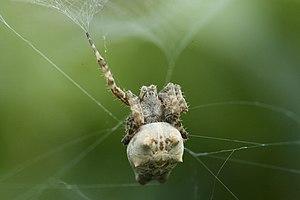
Femelle adulte, Sète (Hérault, Occitanie), 04 août 2019
Cyrtophora citricola, l'Épeire de l'Opuntia, est une espèce d'araignées aranéomorphes de la famille des Araneidae.